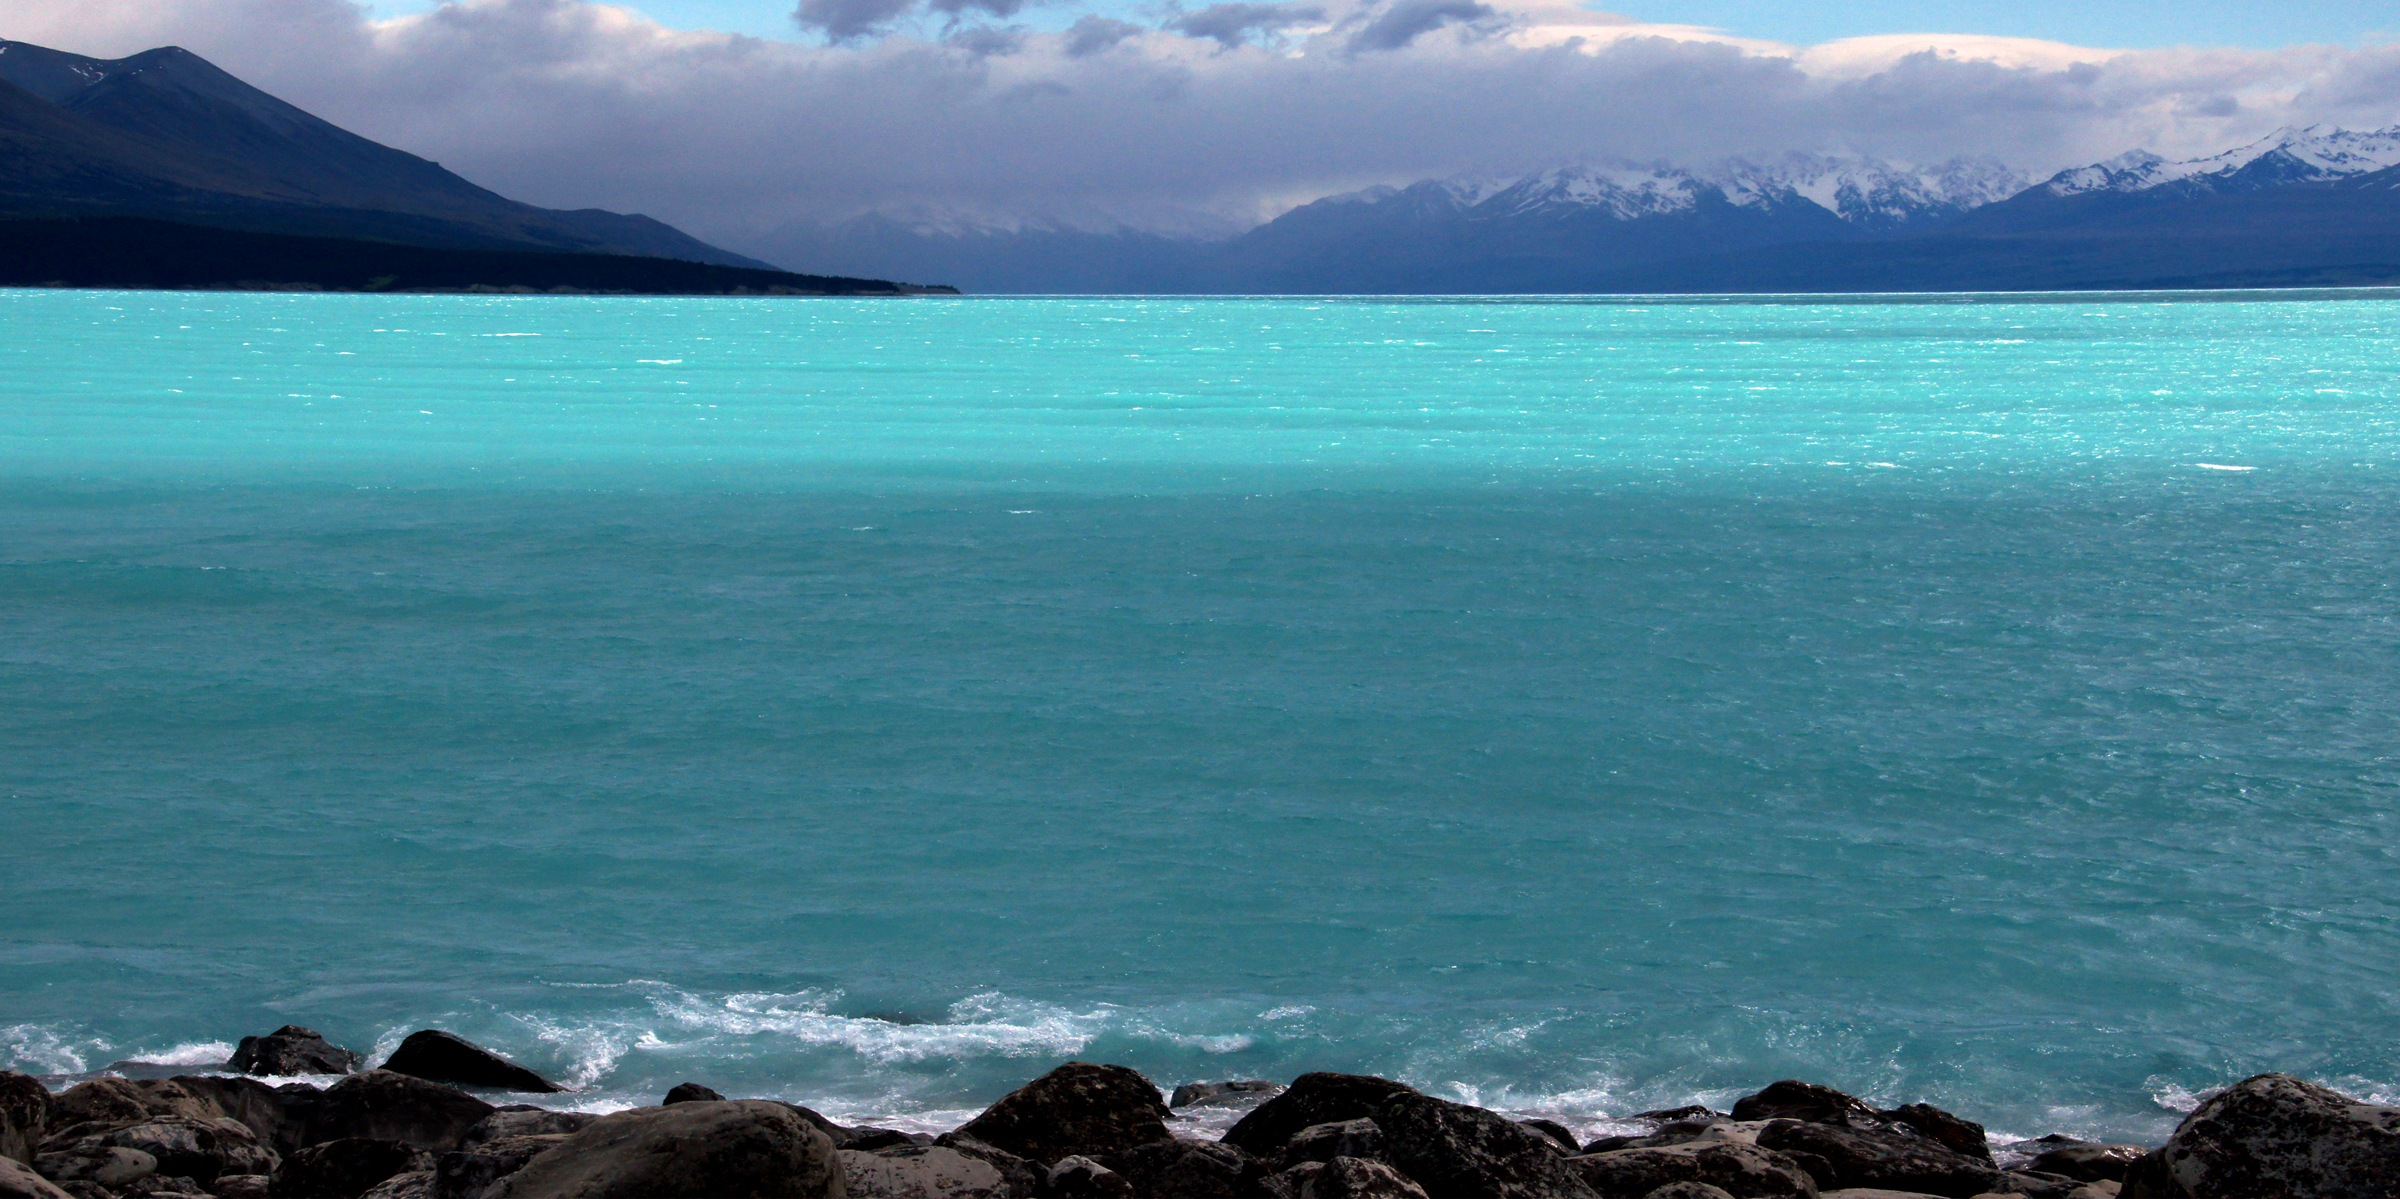
beach, sea, coast, ocean, horizon, shore, wave, cove, lagoon, bay, island, blue, terrain, body of water, bluewater, newzealand, sonydslra580, lakepukaki, mtcook, glacierlakes, tamron18270, glacierblue, cape, islet, landform, wind wave